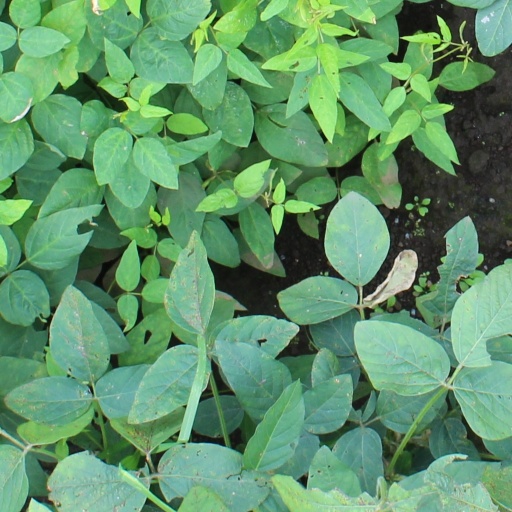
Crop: soybean